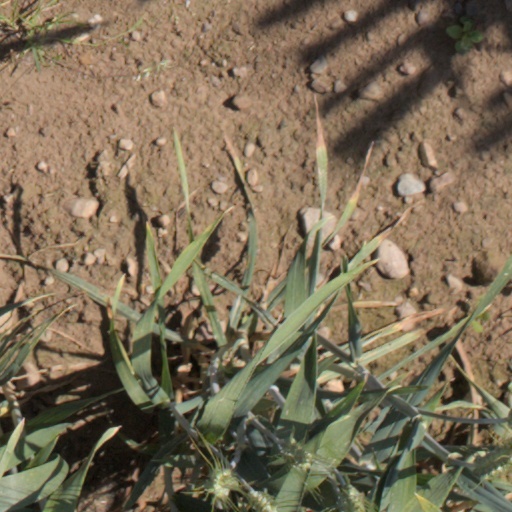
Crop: wheat